Mesoamerican Barrier Reef System

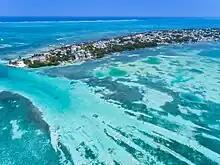
Aerial view of Caye Caulker in Belize

The Mesoamerican Barrier Reef System (MBRS), also popularly known as the Great Mayan Reef or Great Maya Reef, is a marine region that stretches over along the coasts of four countries – Mexico, Belize, Guatemala, and Honduras – from Isla Contoy at the northern tip of the Yucatán Peninsula south to Belize, Guatemala and the Bay Islands of Honduras. It is the second-longest reef system in the world.